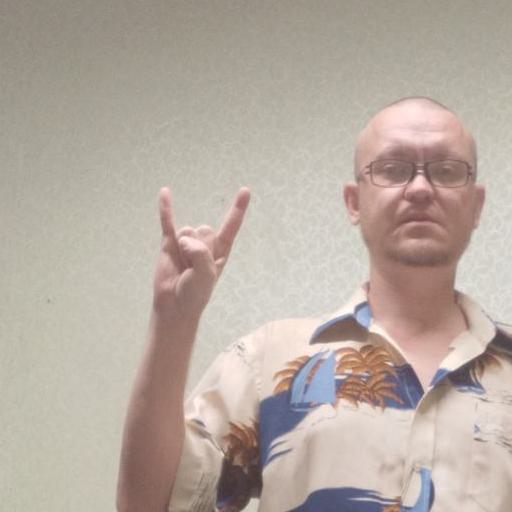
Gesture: rock